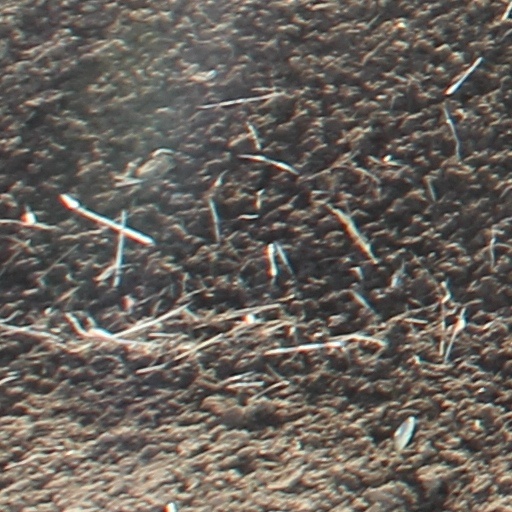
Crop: wheat